Swaminarayan Akshardham (Delhi)

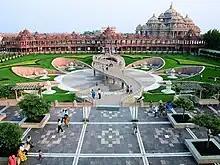
The Yogi Hraday Kamal, a lotus-shaped sunken garden

Devotees offer "abhisheka", a ritual of pouring water on to the murti of Nilkanth Varni, and express their reverence and prayers for spiritual upliftment and fulfilment of wishes.